Riemannian connection on a surface

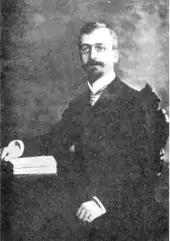
Élie Cartan (1869–1951)

After the classical work of Gauss on the differential geometry of surfaces and the subsequent emergence of the concept of Riemannian manifold initiated by Bernhard Riemann in the mid-nineteenth century, the geometric notion of connection developed by Tullio Levi-Civita, Élie Cartan and Hermann Weyl in the early twentieth century represented a major advance in differential geometry. The introduction of parallel transport, covariant derivatives and connection forms gave a more conceptual and uniform way of understanding curvature, allowing generalisations to higher-dimensional manifolds; this is now the standard approach in graduate-level textbooks. It also provided an important tool for defining new topological invariants called characteristic classes via the Chern–Weil homomorphism.